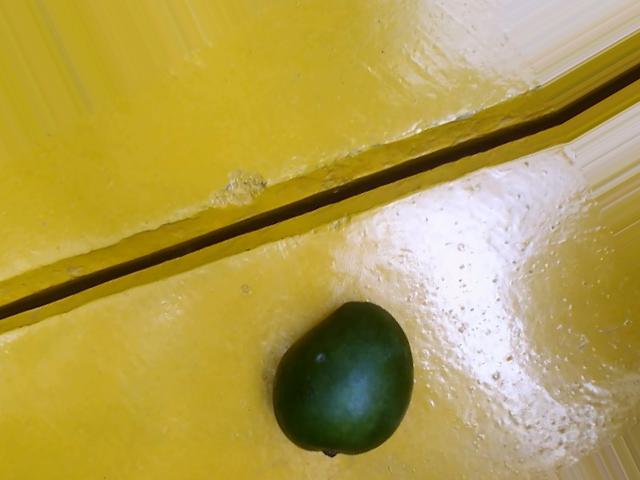
Label: Raw_Mango